Ignaz Günther

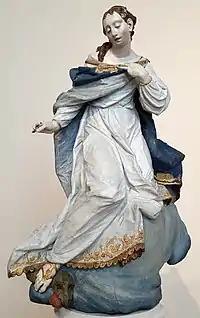
Günther's "Maria Immaculata" (ca. 1750/60), now in the Bode Museum in Berlin

Ignaz Günther (22 November 1725 – 27 June 1775) was a German sculptor and woodcarver working in the Bavarian Rococo tradition.